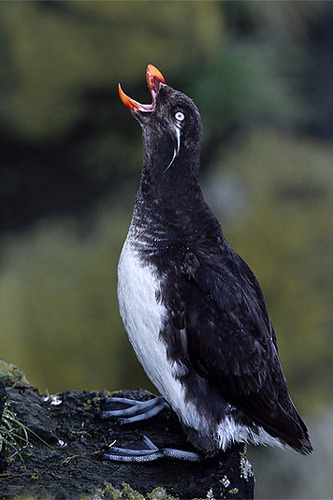
this is a bird with a white belly and a black backwhite and black bird with a short orange beak and white eyes.
this bird has yellow abdomen and breast, black coverts and orange bill.
bird has orange beak white belly the rest of the bird is black.
this goofy looking creature has a white belly and breast, black head, and short bright orange bill.
this particular bird has a white belly and a black breast
this bird is black with white and has a very short beak.
a black bird with a white breast and black feet.
this bird has a black crown, black primaries, and a white belly.
a dark black bird with a white belly and flank.
Species: Parakeet Auklet